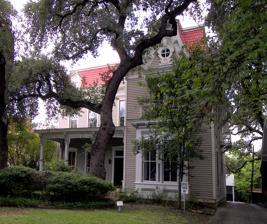
Building: Robinson–Macken House
Country: United States of America
Year built: 1876
Historic house in Texas, United States United States historic place Robinson–Macken House U.S. National Register of Historic Places Recorded Texas Historic Landmark The Robinson–Macken House in 2007 Location 702 Rio Grande St Austin, Texas , USA Coordinates 30°16′16.75″N 97°44′57.50″W / 30.2713194°N 97.7493056°W / 30.2713194; -97.7493056 Built 1876 Architect Campbell & Deats Architectural style Second Empire NRHP reference No. 85002300 RTHL No. 4309 Significant dates Added to NRHP September 12, 1985 Designated RTHL 1986 The Robinson–Macken House is a historic home in west downtown Austin, Texas . The home is located at 702 Rio Grande. It was added to the National Register of Historic Places in 1985.